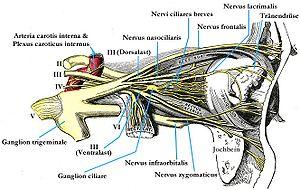
Le ganglion ciliaire est un petit ganglion nerveux situé dans l'orbite et intervenant dans l'innervation autonome de l'œil.